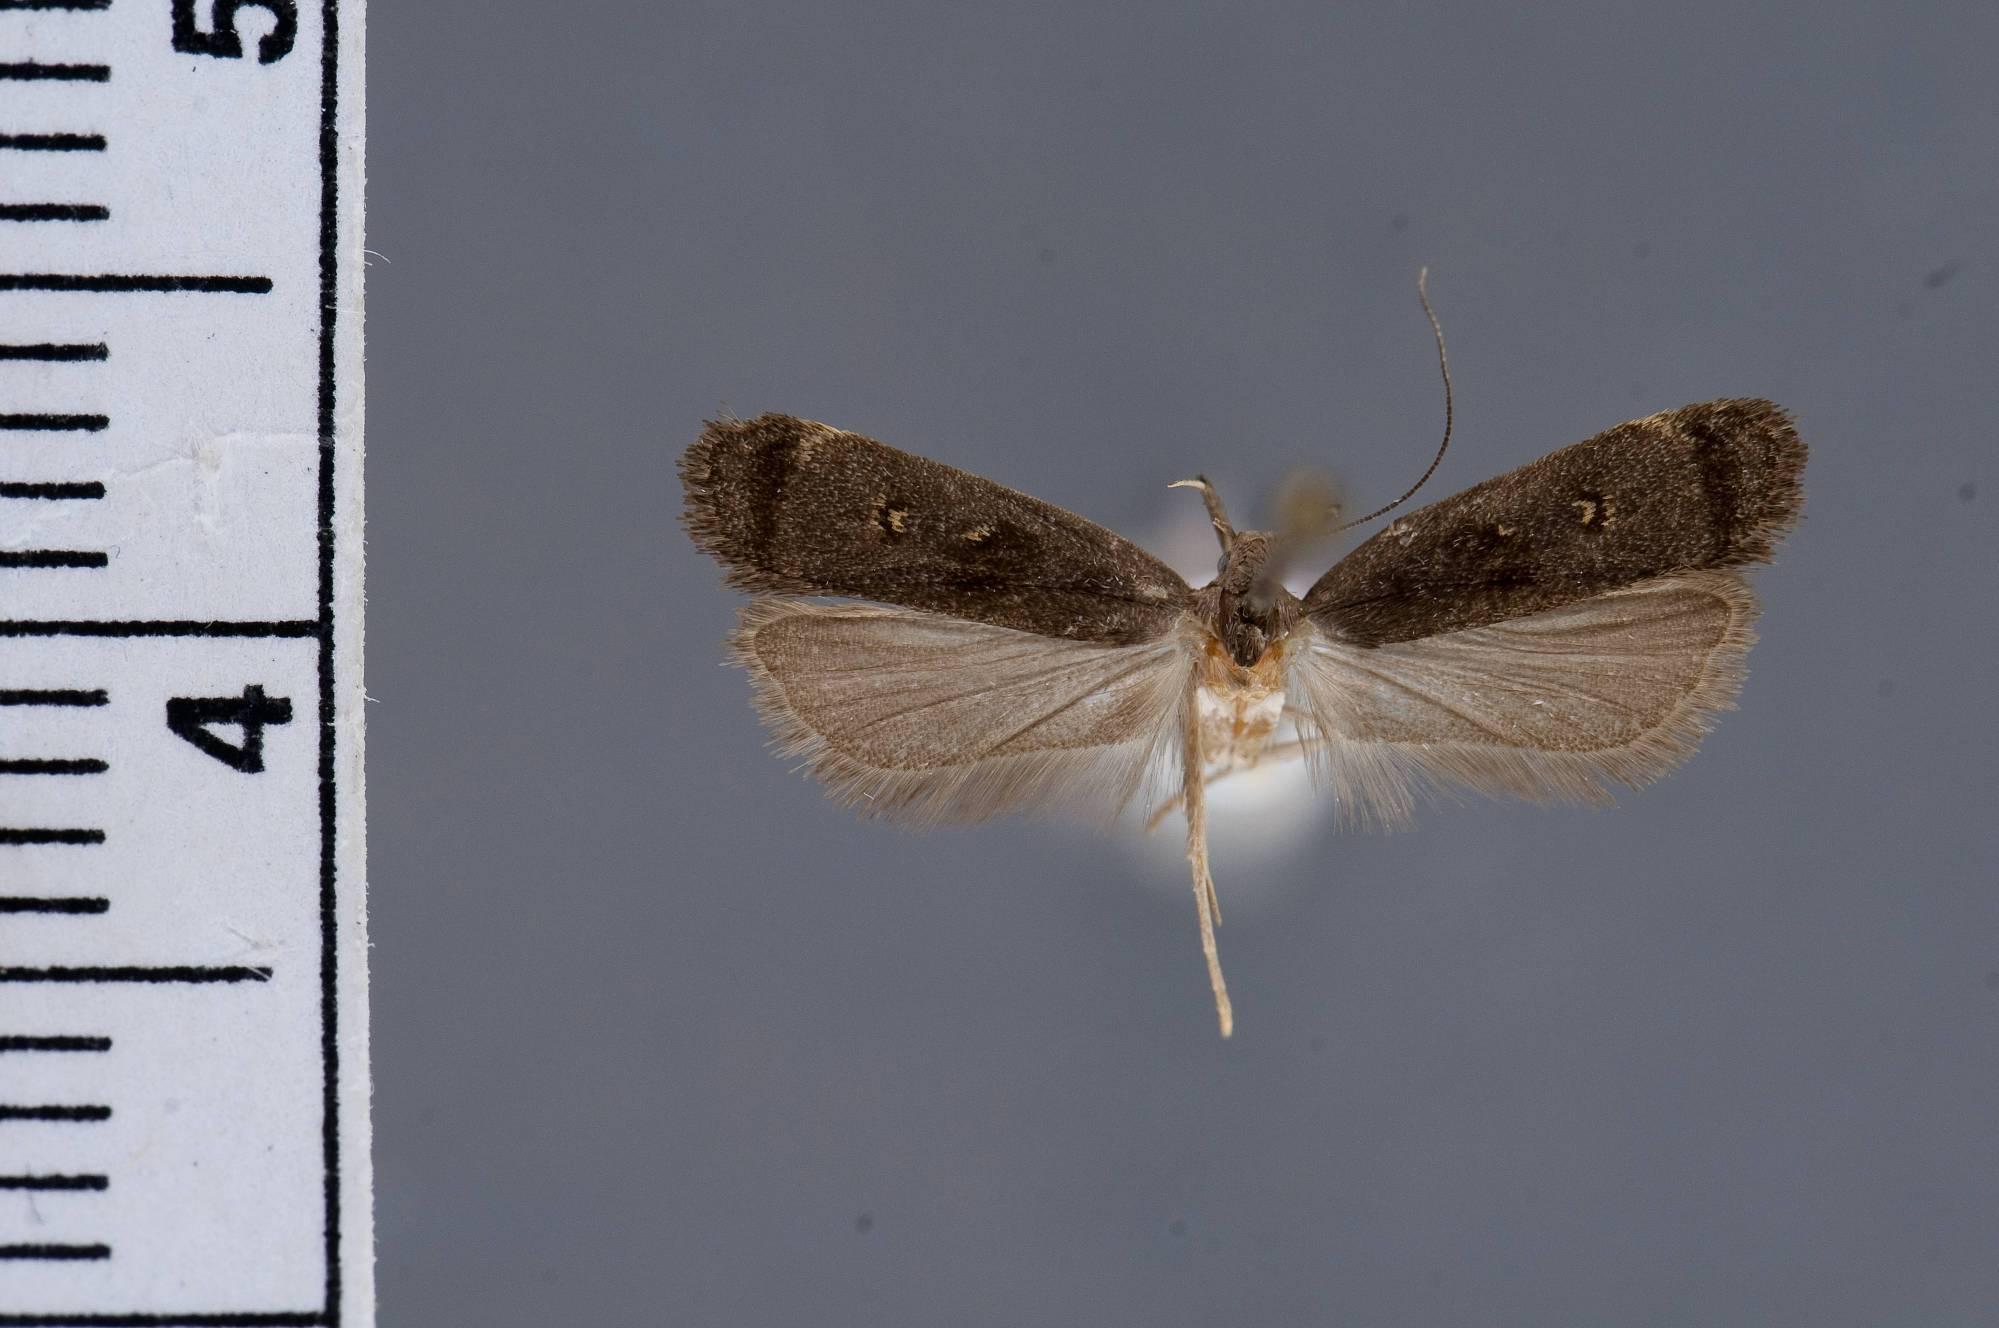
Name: Dichomeris mercatrix
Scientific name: Dichomeris mercatrix Hodges, 1986
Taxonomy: Animalia, Arthropoda, Insecta, Lepidoptera, Glossata, Gelechiidae, Dichomerinae
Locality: McLean Bogs Reserve, Tompkins, New York, United States
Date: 18 Jul 1963